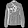
Label: Shirt